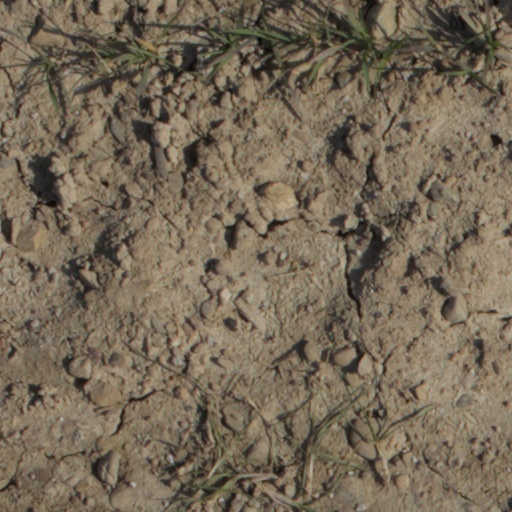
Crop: wheat